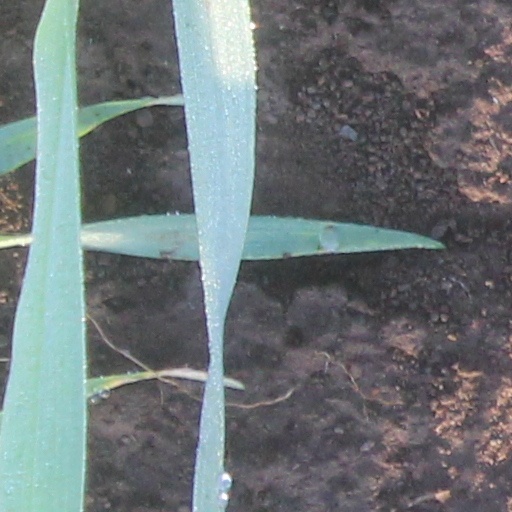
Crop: wheat